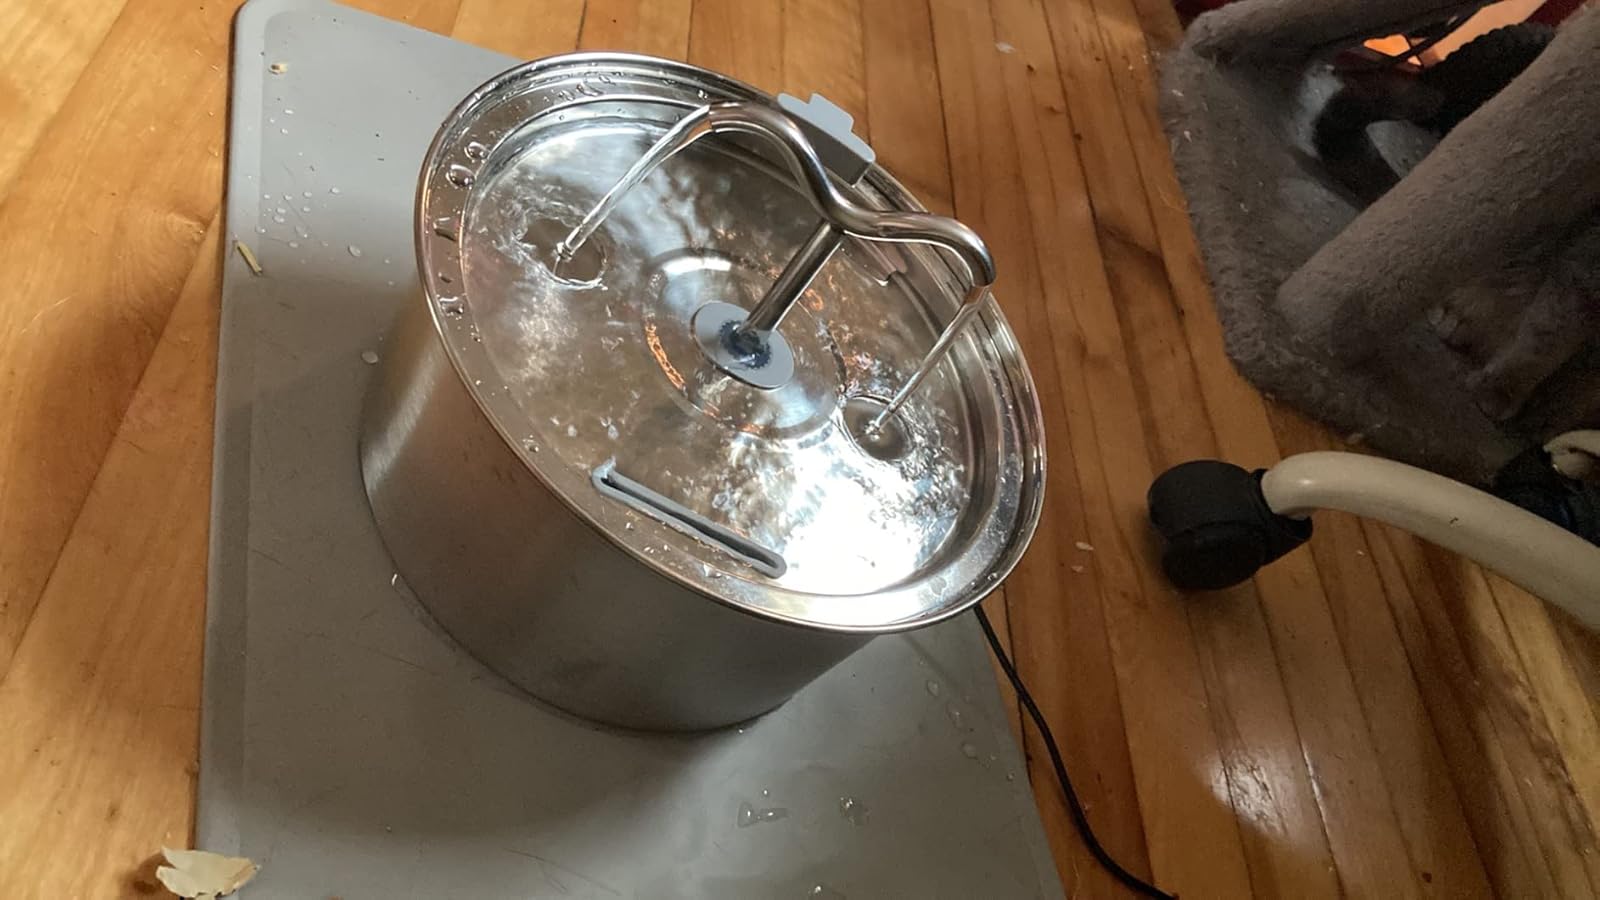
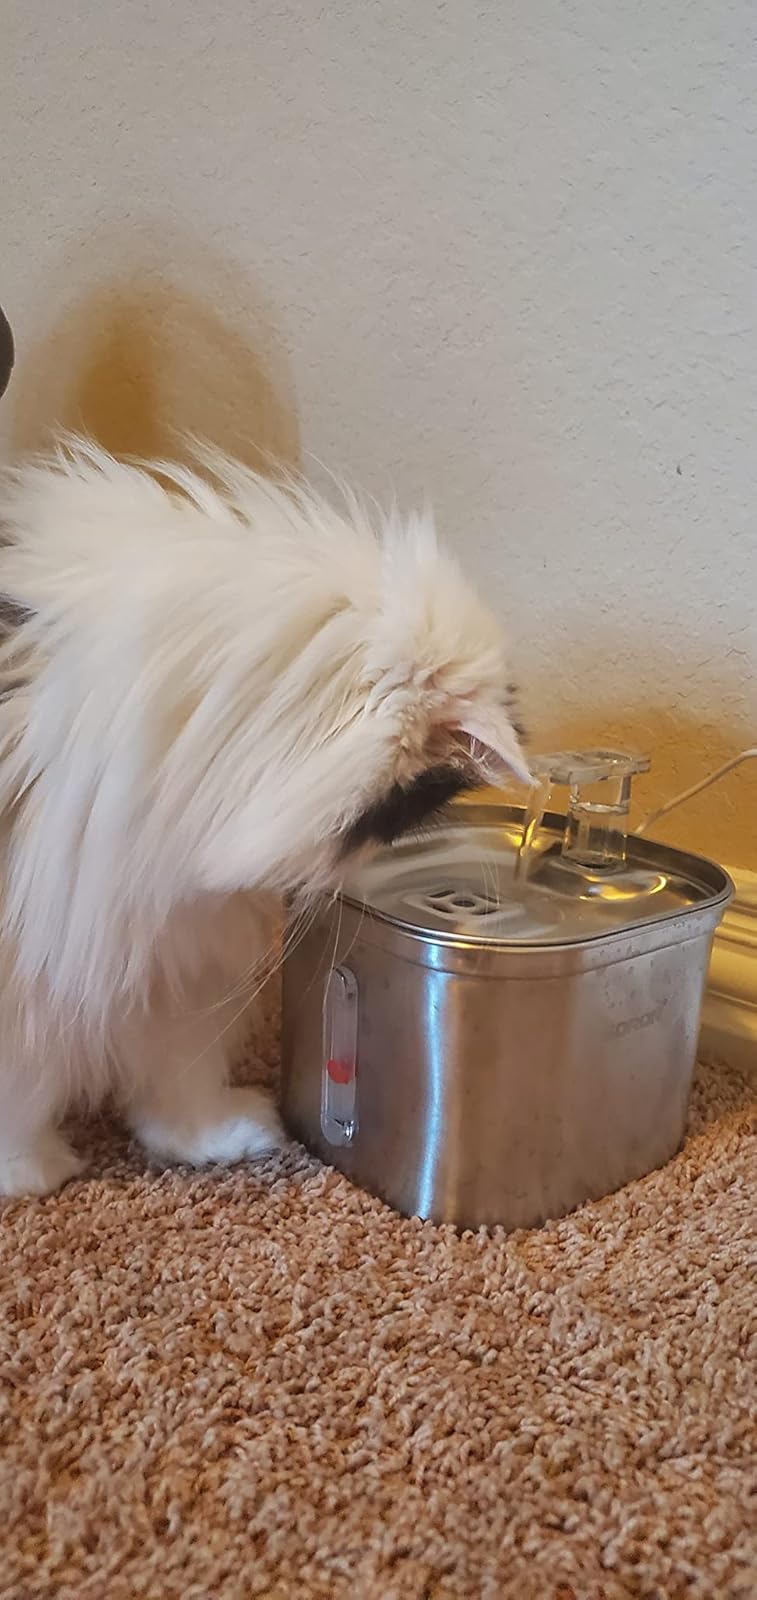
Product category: items_bowl
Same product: no